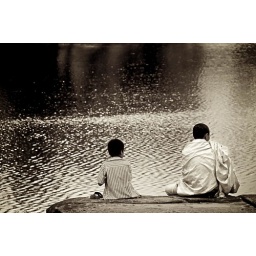
A boy and a monk sitting by the moat.